Game of Aces

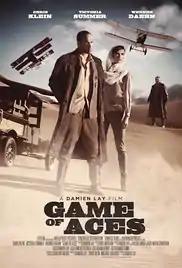
Theatrical release poster

Game of Aces is a 2016 World War I action film written and directed by Damien Lay, in his debut in helming a fiction feature. The film stars Chris Klein, Victoria Summer and Werner Daehn whose role is as a German double-agent with all of his dialogue in German with English subtitles; Summer also speaks German for most of the film.